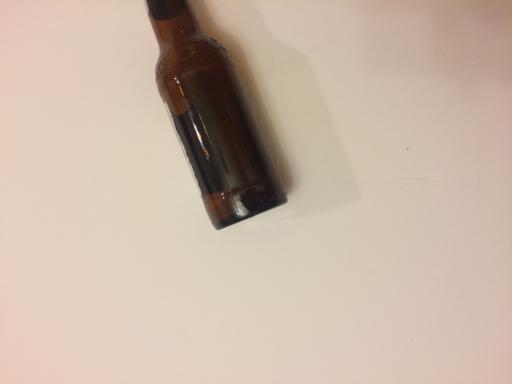
Label: glass